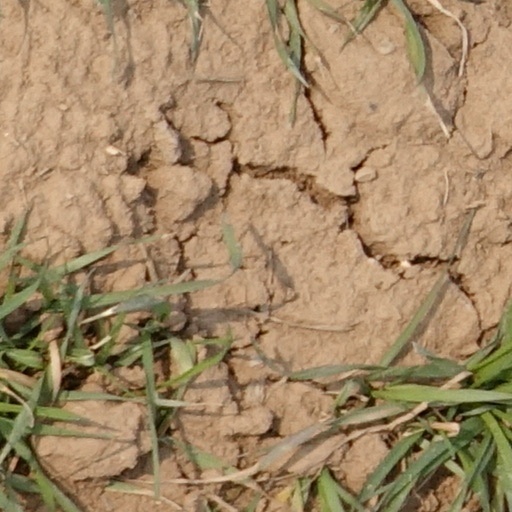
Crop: wheat